Tishrei

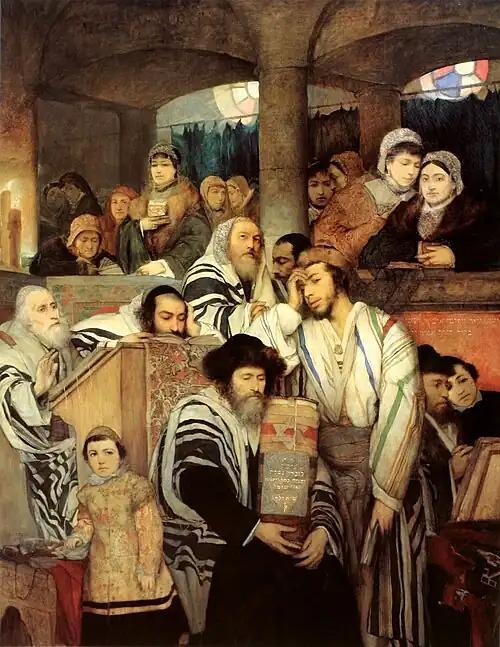
The holiest day of the Jewish calendar, Yom Kippur, the Day of Atonement, takes place on the 10th of Tishrei.

Tishrei or Tishri ("tīšrē" or "tīšrī"; from Akkadian "tašrītu" "beginning", from "šurrû" "to begin") is the first month of the civil year (which starts on 1 Tishrei) and the seventh month of the ecclesiastical year (which starts on 1 Nisan) in the Hebrew calendar. The name of the month is Babylonian. It is a month of 30 days. Tishrei usually occurs in September–October on the Gregorian calendar.